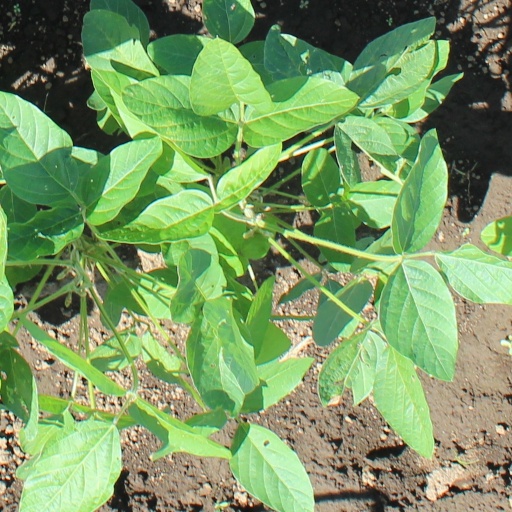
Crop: soybean